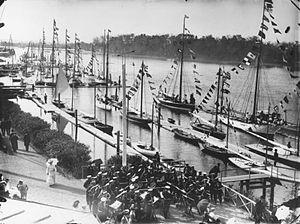
Le yacht-club impérial était un club nautique d'élite, fondé à Saint-Pétersbourg en 1847.